Nord 2.451 to 2.631

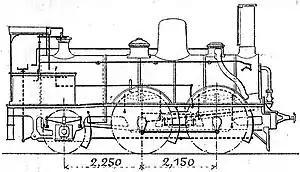
Drawing of Nord 2.552 to 2.631

Nord 2.451 to 2.631 were 0-4-2 locomotives for mixed traffic of the "Chemins de Fer du Nord".